M-10001

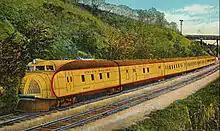
A 1939 colorized postcard depicting the Union Pacific's streamlined M-10001 "City of Portland"

The rebuilt train was re-delivered on May 23, 1935, and after some test runs was dedicated as the first "City of Portland" on June 5 at the Portland Rose Festival, entering service between Portland and Chicago the following day. It remained in that service until 1938 when it was replaced by the M-10002 trainset, reassigned from the "City of Los Angeles". After serving on the Portland-Seattle run it was retired in June 1939; the "City of Denver" trains needed more power and Union Pacific cannibalized M-10001 and M-10004. By December the diesel engine, generator, trucks, and the steam generator from the RPO/baggage car were removed and installed in a new carbody to become the third power unit on the CD-07 set for the "City of Denver". Two sleeping cars were refurbished and added to the former M-10004 car set, which served as a spare "City of Denver" set, then in 1941 was assigned to service as "City of Portland," powered by an EMC E3 locomotive set. The remainder of the train was stored until August 13, 1941, when it was sold for scrap.